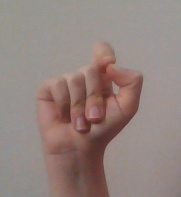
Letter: fa